Addie Jenne

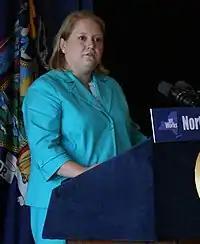
Jenne in 2011

Addie Jenne (previously Addie Jenne Russell) is the former New York State Democratic Assemblywoman for the 118th/116th district from 2009 to 2019. The district was known as the 118th district when Jenne was elected in 2008, but was re-numbered during her tenure in office, in the 2012 New York legislative redistricting. The district is known as "The River District" for its place on the St. Lawrence river, and it covers parts of Jefferson and St. Lawrence counties, including Watertown and Potsdam.